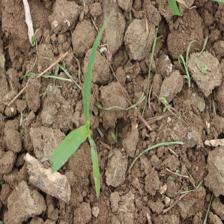
Label: Sorghum